2014 Hamilton, Ontario, municipal election

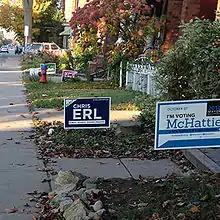
Election signs on lawns in Hamilton's Ward Two

On July 2, McHattie announced that he would be visiting all of the city's nearly 200 neighbourhoods in 100 days, commenting that he wanted, "to understand each neighbourhood – what's it's like to live there, what it's like to raise a family." His announcement was criticized sharply by Eisenberger's campaign manager, Chris Cutler, who tweeted "Welcome to the campaign Brian. We were wondering where you were. Campaigning for mayor means leaving your ward." This incident sparked a series of aggressive tweets on both sides and was covered in the "Spectator" by columnist Andrew Dreschel.